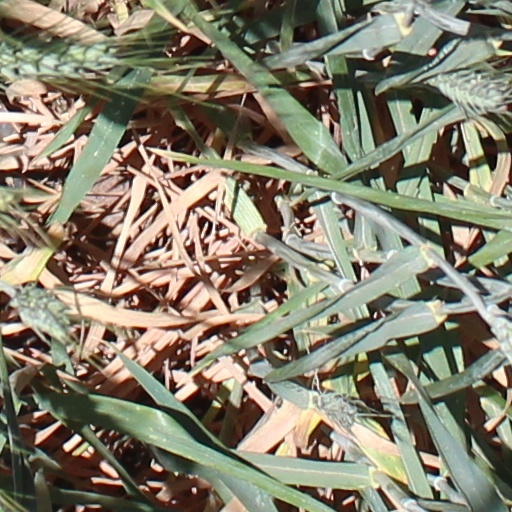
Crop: wheat